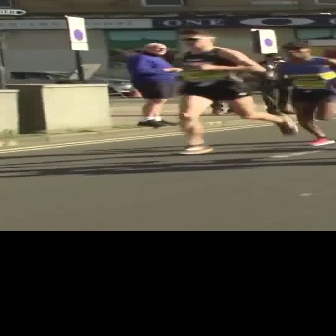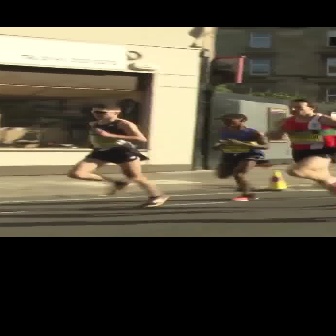
  Please identify the target specified by the bounding box [170,29,295,153] in the first image and locate it in the second image. Return the coordinates in [x_min,y_min,x_max,y_max] format.
Answer: [67,104,168,206]